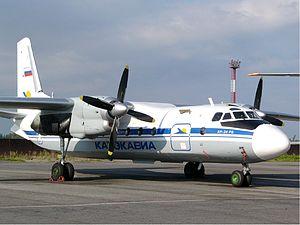
L'Antonov An-24 est un avion bi-turbopropulseur pouvant transporter 44 à 52 passagers fabriqué en URSS, par le bureau d'études Antonov. L'avion était prévu pour évoluer dans un environnement rustique et était particulièrement réussi même vis-à-vis des standard occidentaux, cependant sa rentabilité commerciale était faible, car il était handicapé par une masse à vide trop élevée.